Architecture of Maharashtra

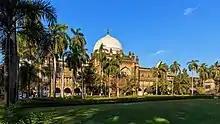
Chhatrapati Shivaji Maharaj Vastu Sangrahalaya

Buddhist and Hindu cave temples at Ellora and the Ajanta Caves contain fine artistic design elements and India's oldest wall paintings can be seen here. Maharashtra's famous rock-cut caves have several distinct artistic elements though sculptures of the time are regarded to modern viewers as stiff and not dynamic. The Buddhist caves, particularly the older ones, are either temples (Chaityas) or monasteries (Viharas).